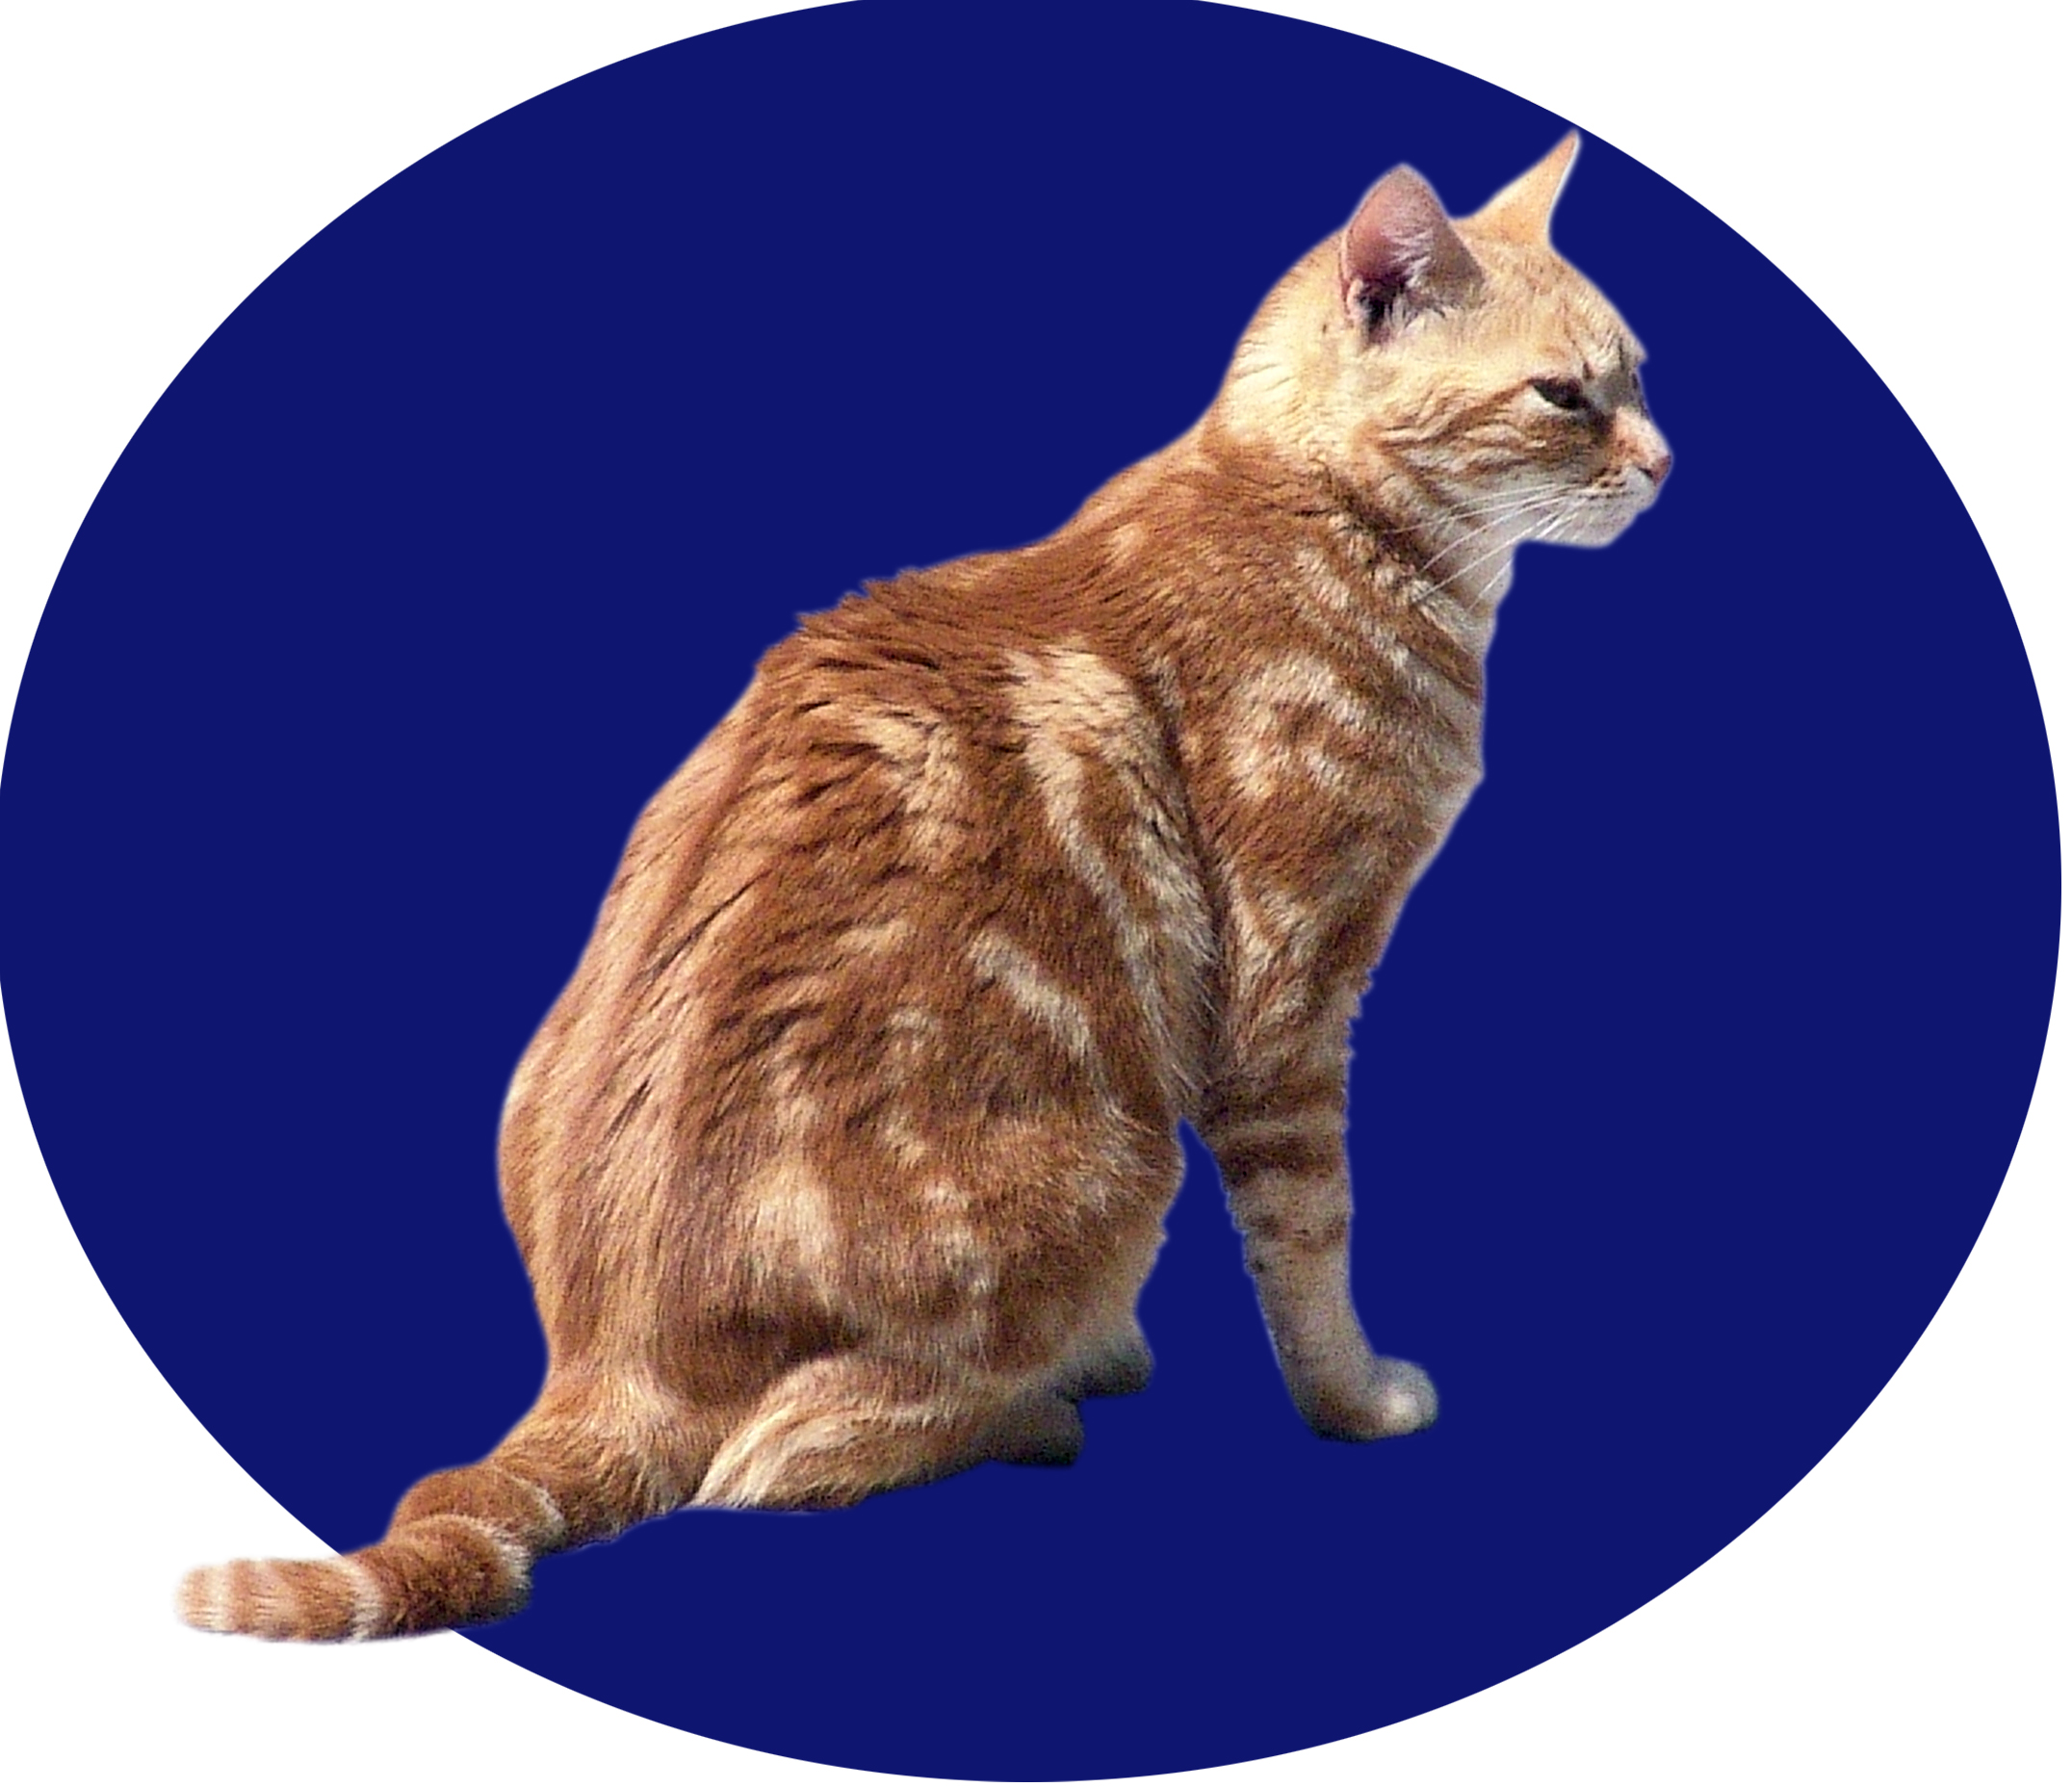
cat, mammal, whiskers, vertebrate, chat, bleu, graphisme, roux, affiche, maquette, montagephotodcoupage, tabby cat, european shorthair, small to medium sized cats, cat like mammal